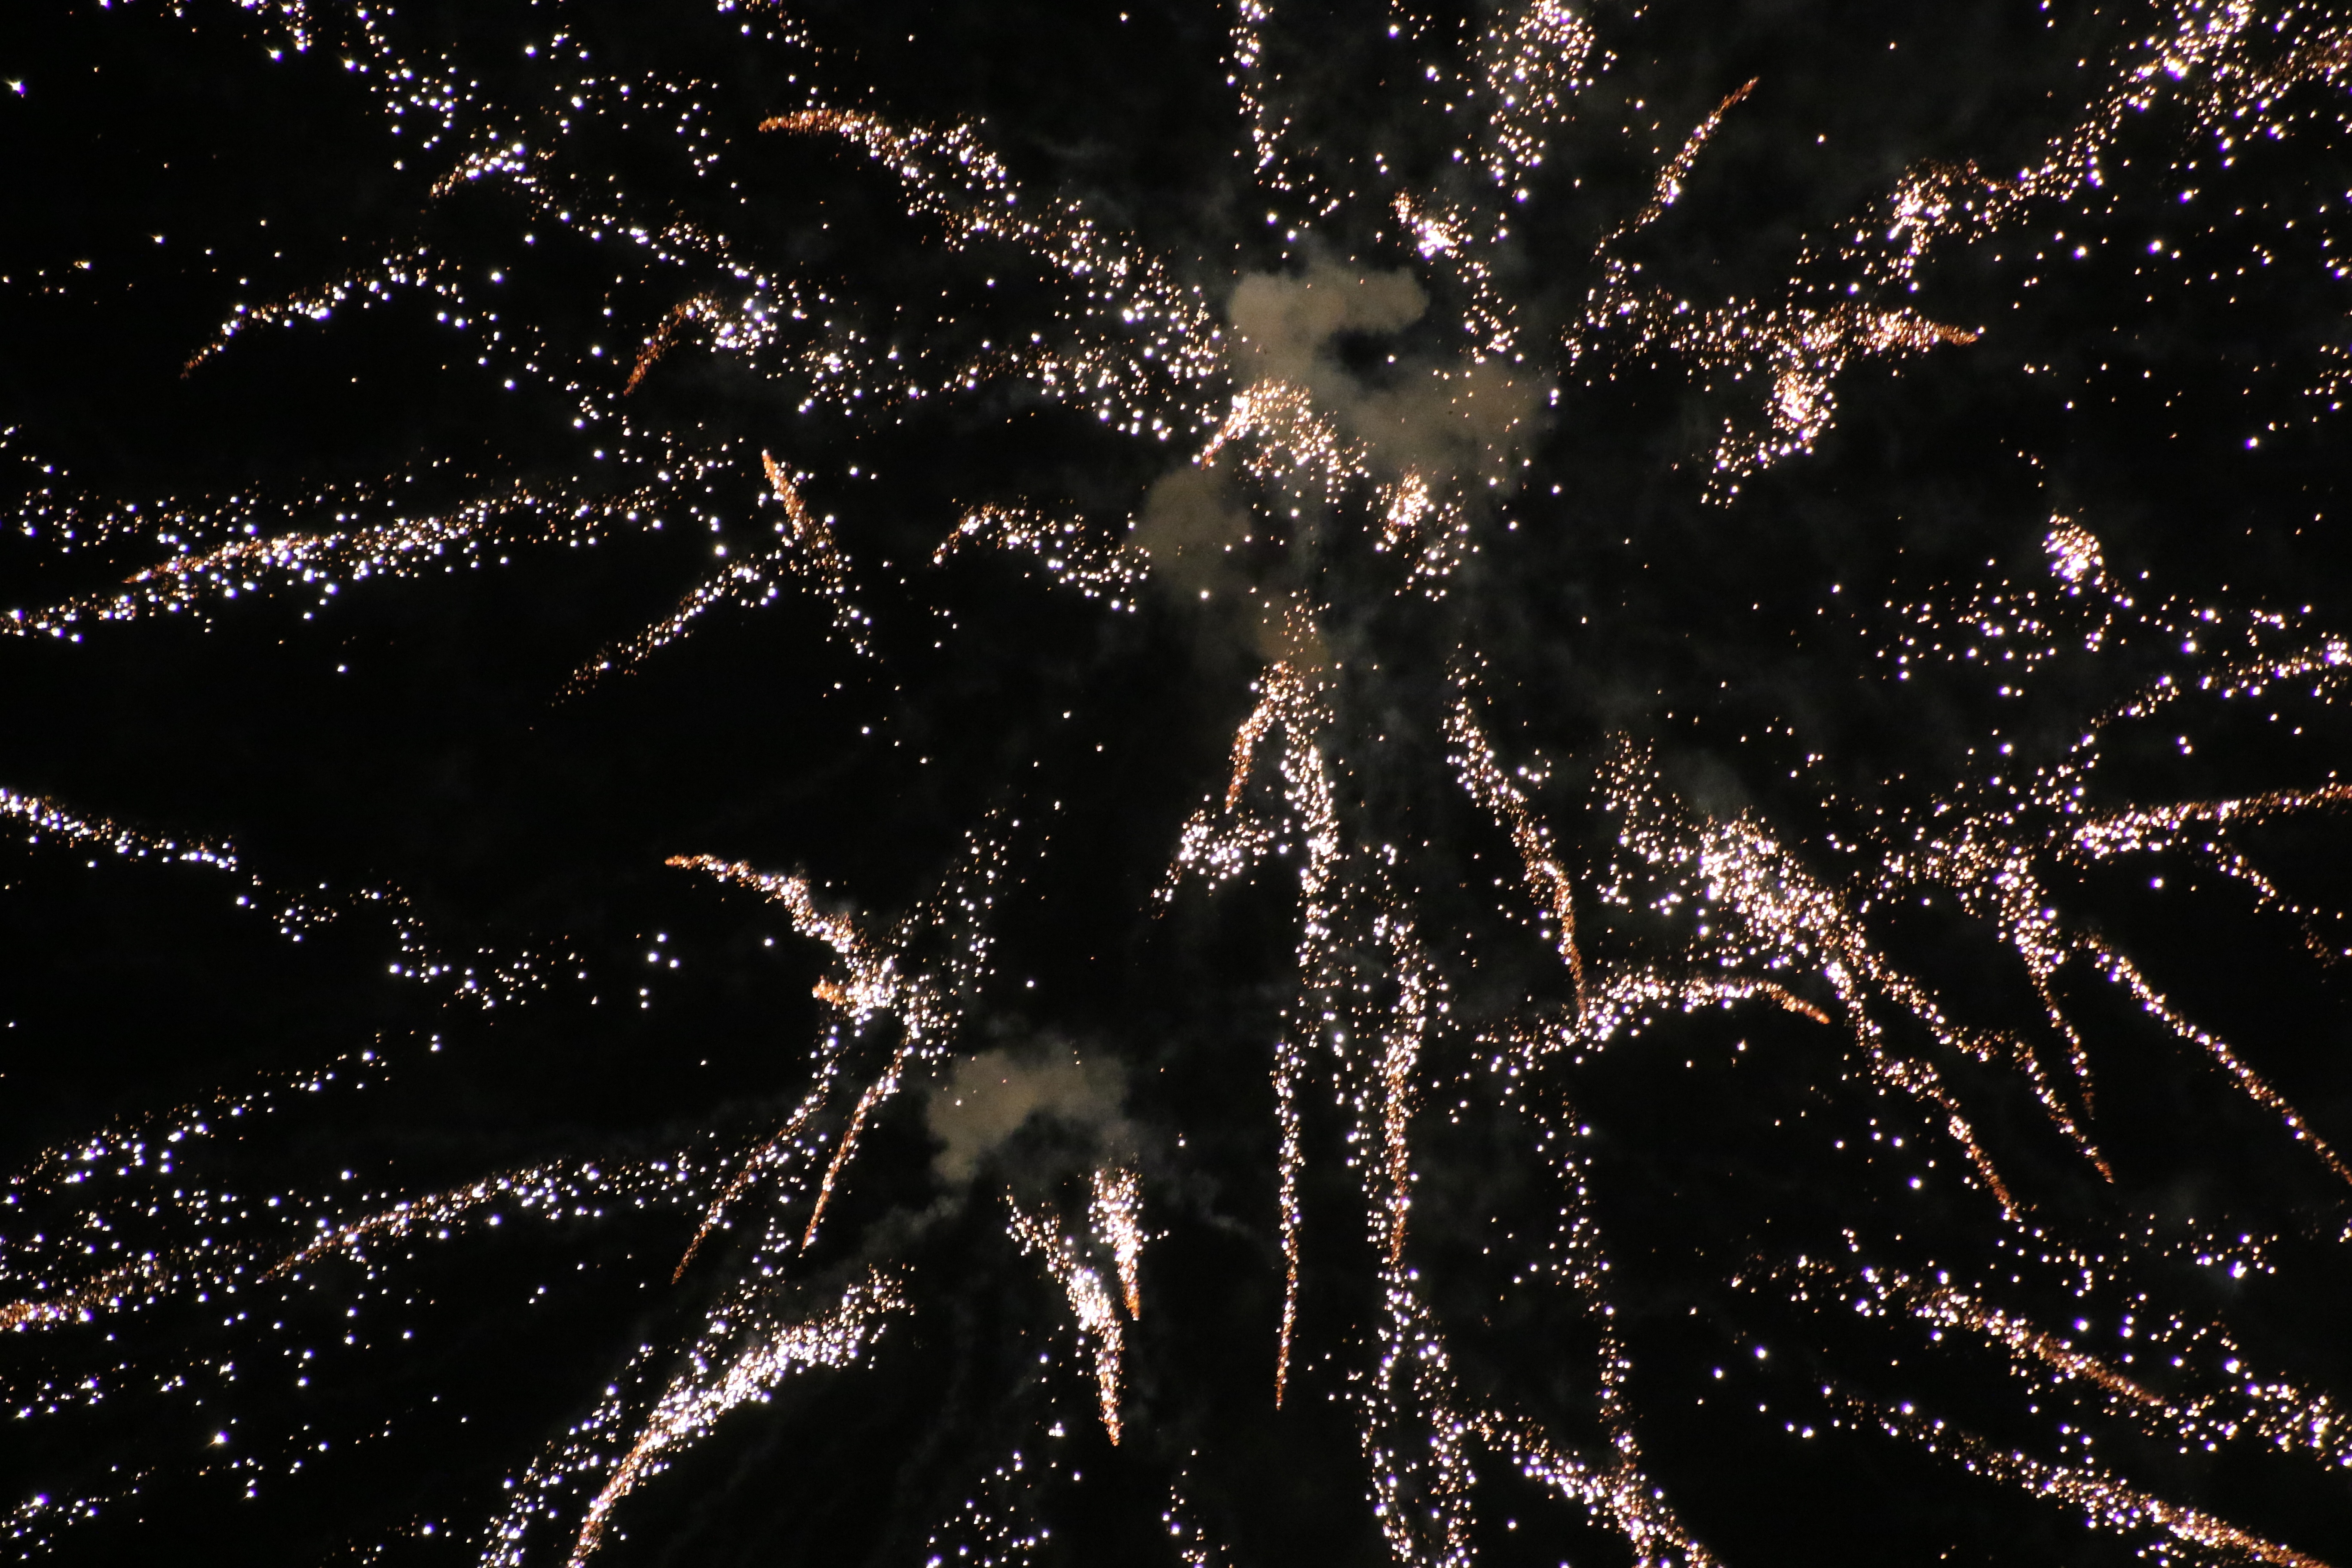
night, recreation, celebration, new year, fireworks, denmark, event, celebrations, outdoor recreation